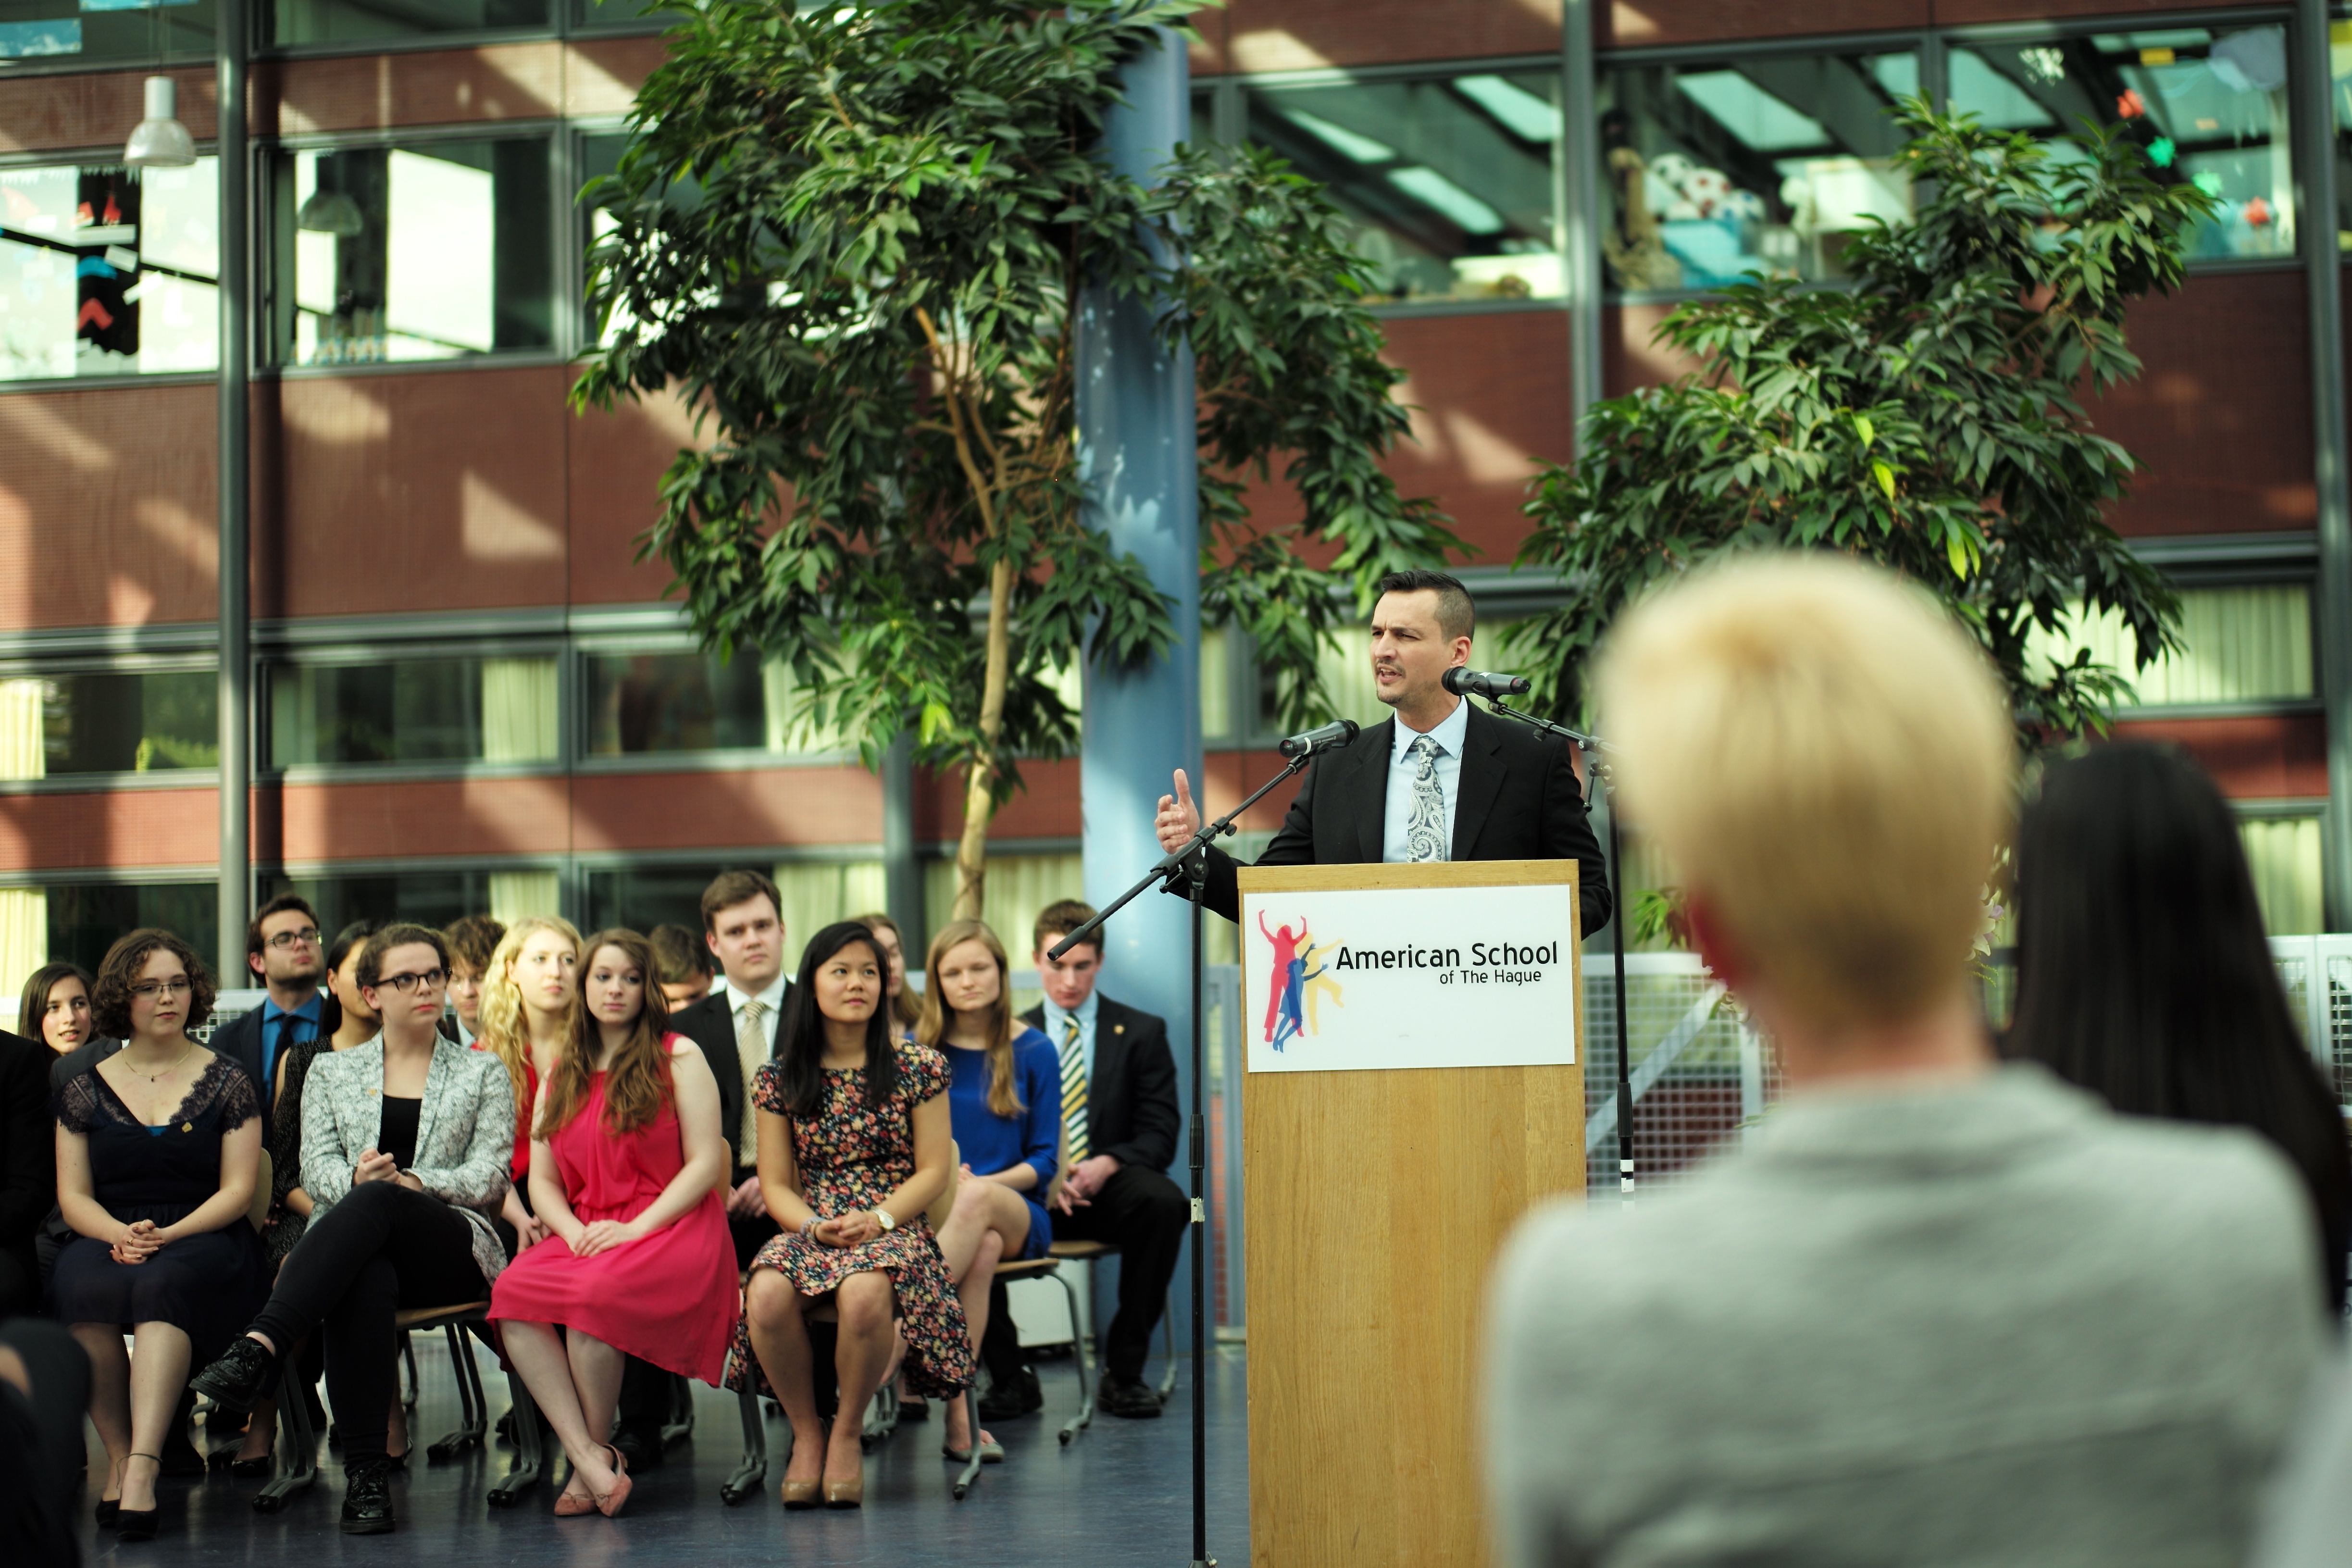
meal, community, ash, 2014, ceremony, m, 50mm, f14, leica, 240, summilux, nhs, induction, typ, nationalhonorsociety